Dewa Shrine

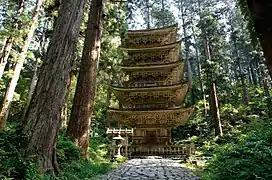
The Gojū-tō Pagoda

is a major Shinto shrine associated with Shugendo on Mount Haguro, Japan. As the lowest of the three mountains, standing at , it is the only one that is accessible throughout the year. By contrast Gassan Shrine and Yudonosan Shrine, which are closed during winter due to heavy snowfall. Because of this it is considered the main shrine.